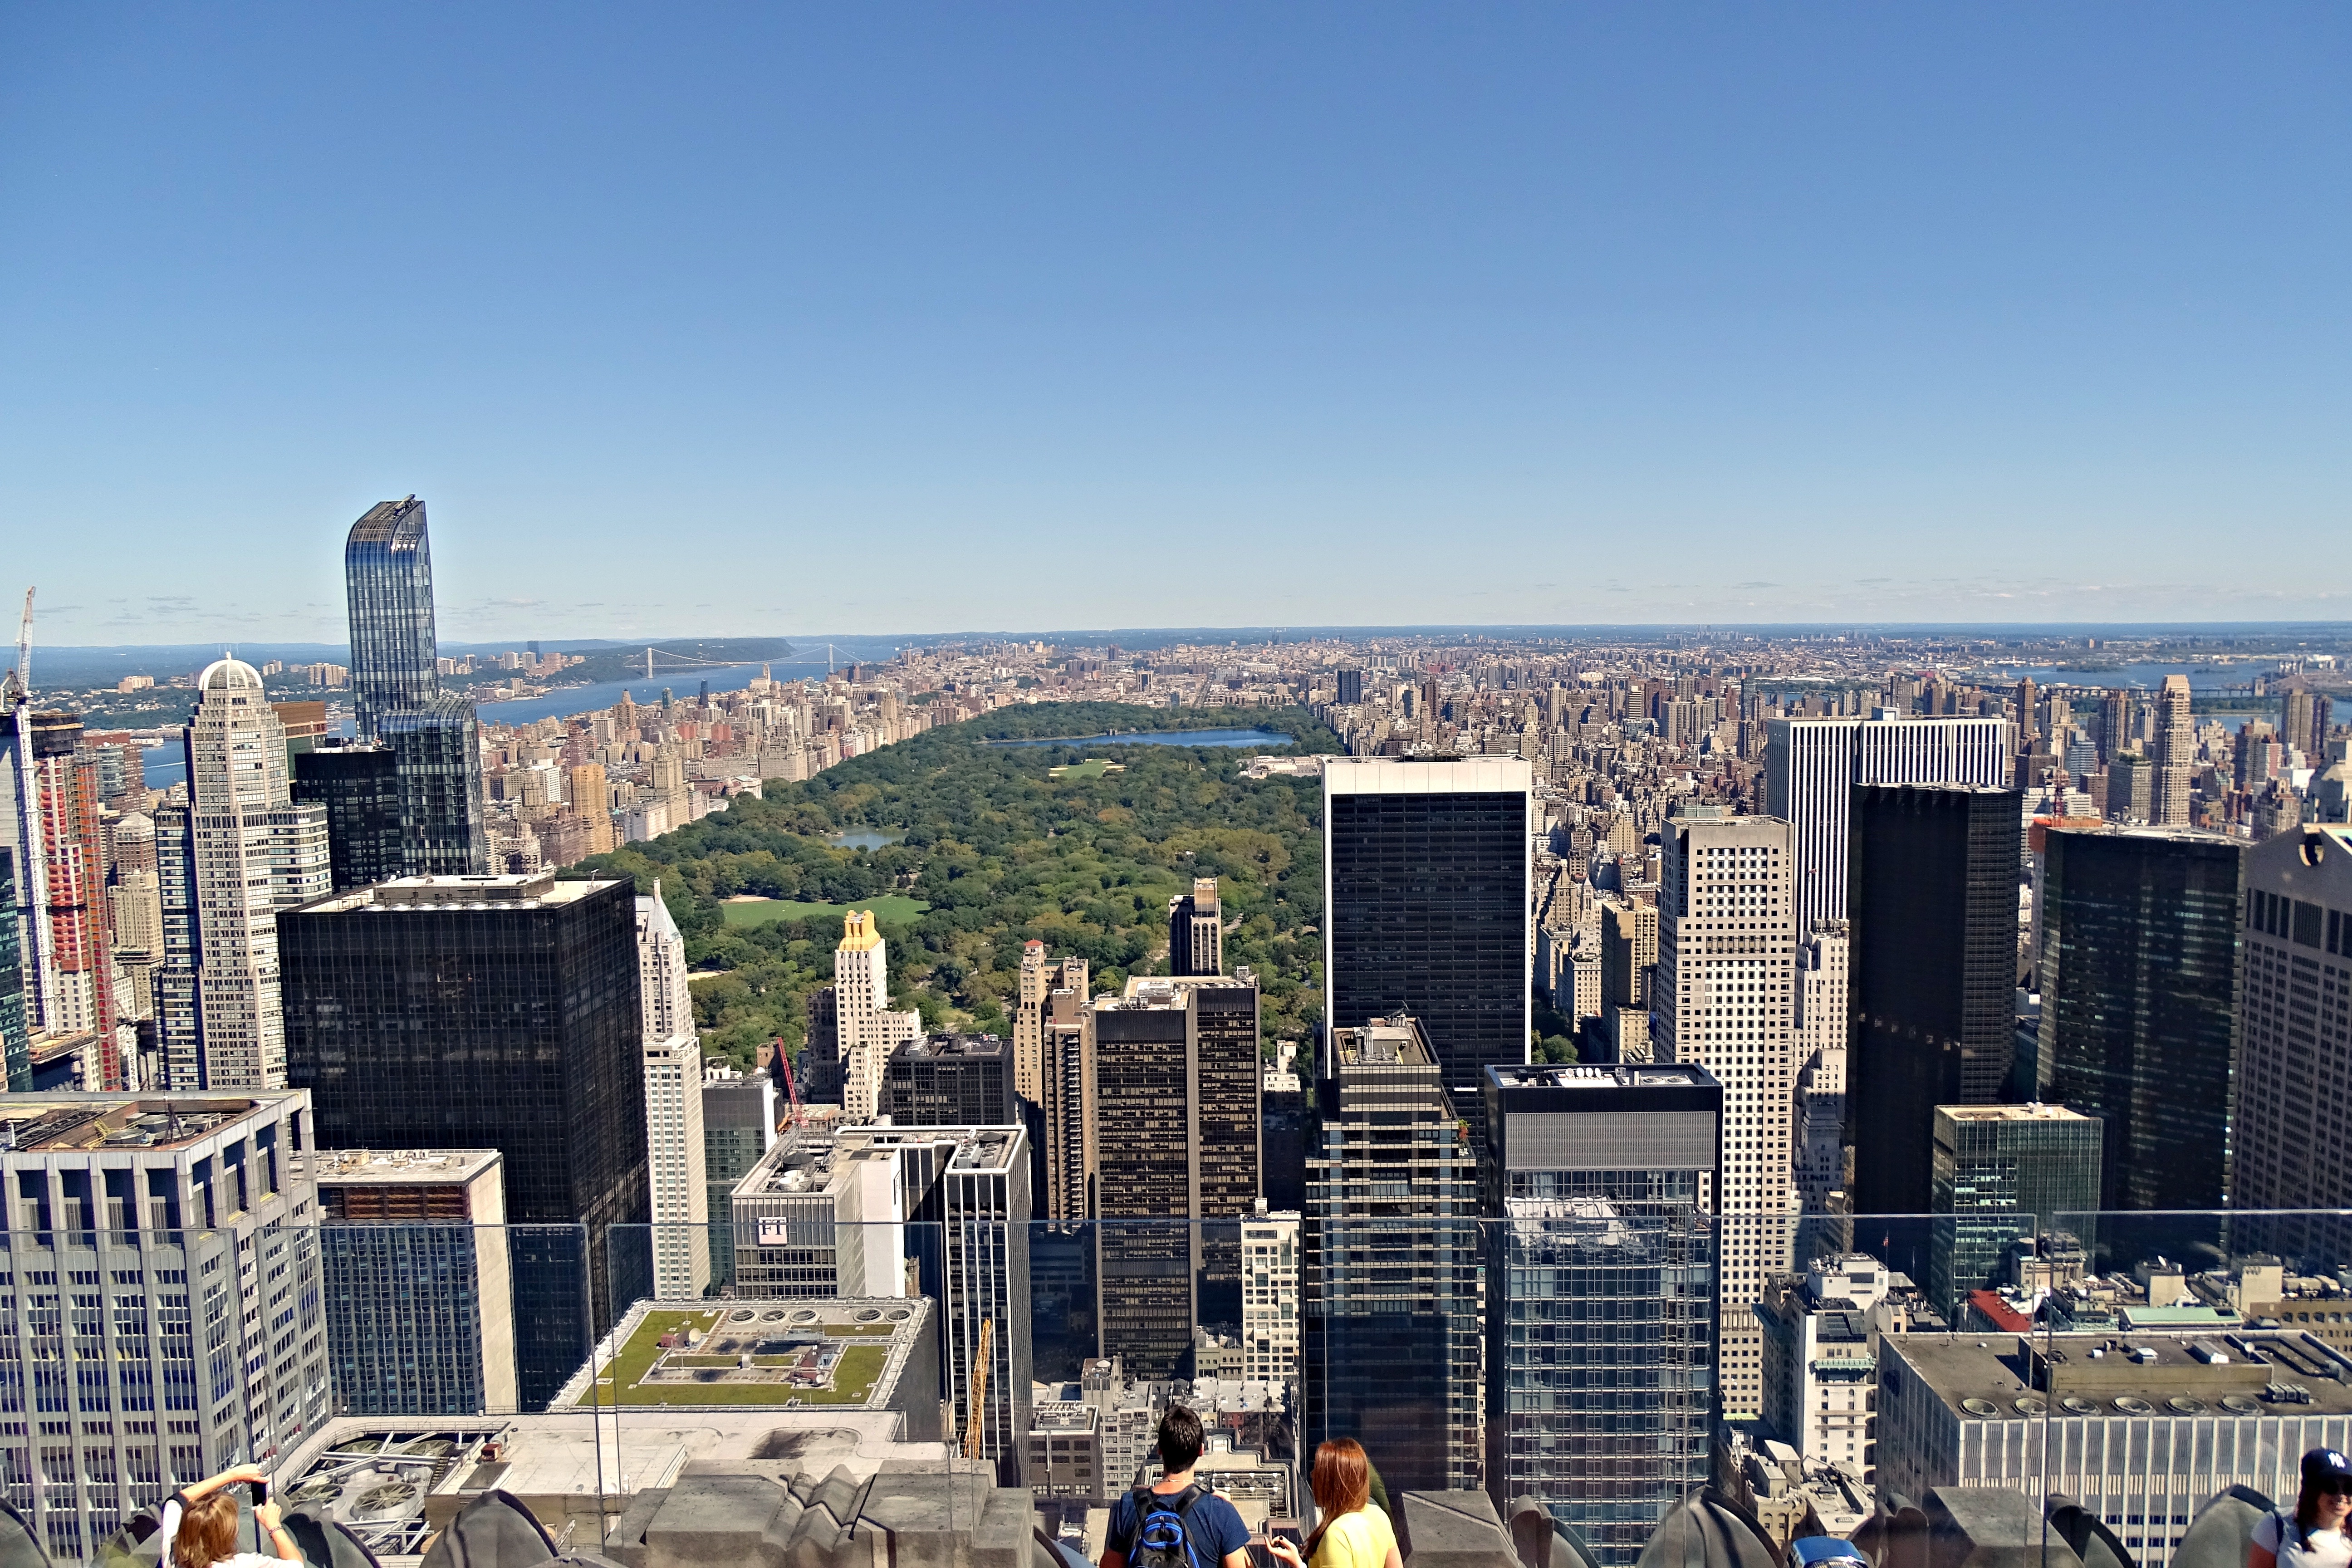
horizon, skyline, air, city, skyscraper, new york, cityscape, panorama, downtown, park, america, landmark, blue, tourism, tower block, buildings, metropolis, neighbourhood, aerial photography, urban area, residential area, human settlement, metropolitan area